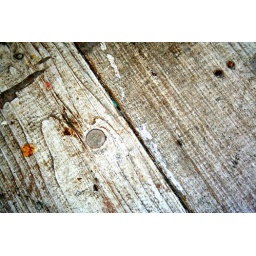
The kitchen floor has been ripped up in preparation for new tiles. These are the floorboards that were underneath.